History of the Catholic Church in France

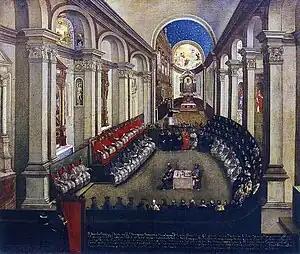
The Council of Trent in Santa Maria Maggiore church had a great impact in the renewal of the Catholic faith in France; Museo Diocesiano Tridentino, Trento.

"Such was the beginning of the Wars of Religion. They had for their starting-point the conspiracy of Amboise (1560) by which the Protestant leaders aimed at seizing the person of Francis II, in order to remove him from the influence of Francis of Guise. During the reigns of Francis II, Charles IX, and Henry III, a powerful influence was exercised by the queen-mother, who made use of the conflicts between the opposing religious factions to establish more securely the power of her sons. In 1561, Catherine de' Medici arranged for the Poissy discussion to try to bring about an understanding between the two creeds, but during the Wars of religion she ever maintained an equivocal attitude between both parties, favouring now the one and now the other, until the time came when, fearing that Charles IX would shake himself free of her influence, she took a large share of responsibility in the odious massacre of St. Bartholomew. There were eight of these wars in the space of thirty years. The first was started by a massacre of Calvinists at Vassy by the troopers of Guise (1 March 1562), and straightway both parties appealed for foreign aid. Catharine, who was at this time working in the Catholic cause, turned to Spain; Coligny and Condé turned to Elizabeth of England and turned over to her the port of Havre. Thus from the beginning were foreshadowed the lines which the Wars of religion would follow. They opened up France to the interference of such foreign princes as Elizabeth and Philip II, and to the plunder of foreign soldiers, such as those of the Duke of Alba and the German troopers (Reiter) called in by the Protestants. One after another, these wars ended in weak provisional treaties which did not last. Under the banners of the Reformation party or those of the League organized by the House of Guise to defend Catholicism, political opinions ranged themselves, and during these thirty years of civil disorder monarchical centralization was often in trouble of overthrow. Had the Guise party prevailed, the trend of policy adopted by the French monarchy towards Catholicism after the Concordat of Francis I would have been assuredly less Gallican. That concordat had placed the Church of France and its episcopate in the hands of the king. The old episcopal Gallicanism which held that the authority of the pope was not above that of the Church assembled in council and the royal Gallicanism which held that the king had no superior on the earth, not even the pope, were now allied against the papal monarchy strengthened by the Council of Trent. The consequence of all this was that the French kings refused to allow the decisions of that council to be published in France, and this refusal has never been withdrawn.